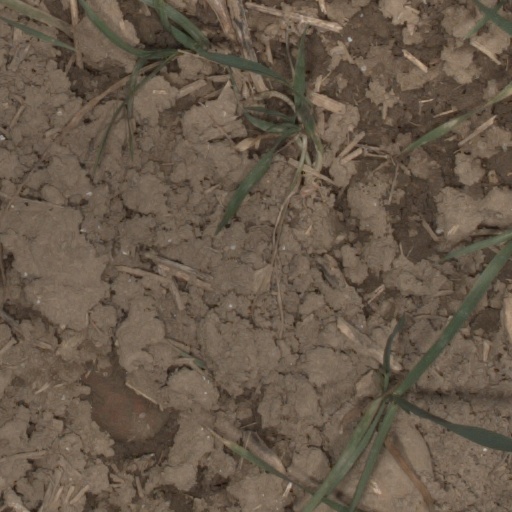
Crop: wheat